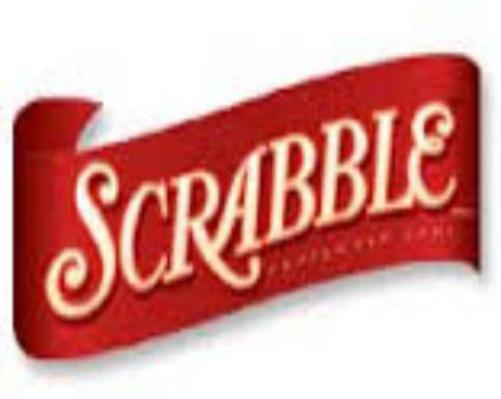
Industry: Leisure